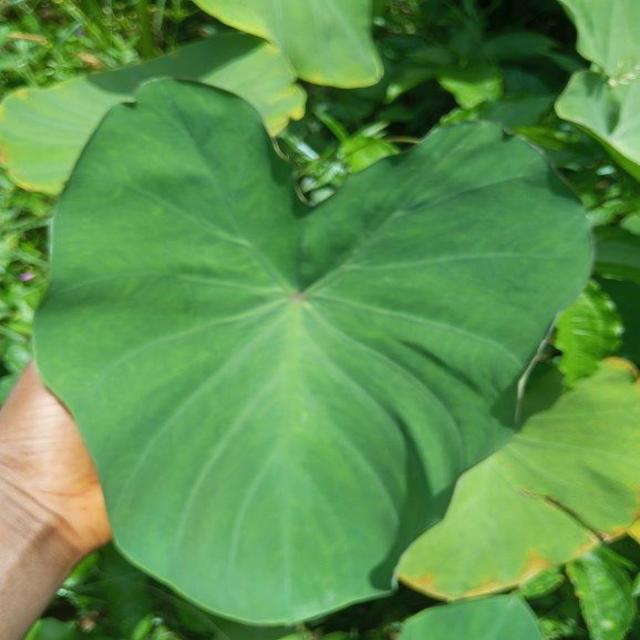
Label: Healthy